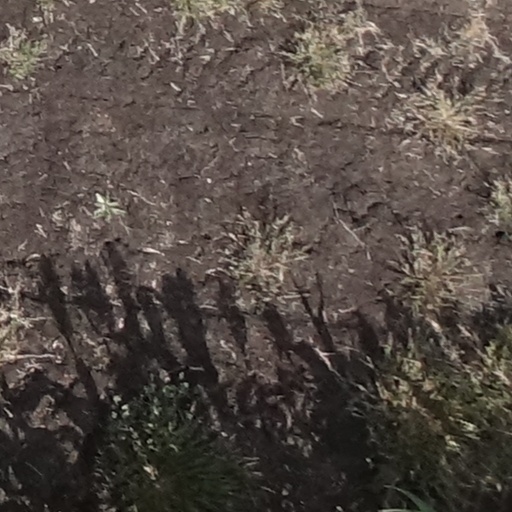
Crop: sorghum